Red-throated loon

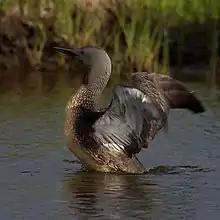
Adult loon in breeding plumage, reared up on the water with its wings spread.

Because its feet are located so far back on its body, the red-throated loon is quite clumsy walking on land, but it can use its feet to shove itself forward on its breast. Young use this method of covering ground when moving from their breeding pools to larger bodies of water, including rivers and the sea. It is the only species of loon able to take off directly from land. If frightened, it may submerge until only its head or bill shows above the surface of the water. It differs from other loons by nesting in small lakes but feeding in larger lakes or the sea. The nesting lake may host several nests, close to another, with much agonistic behavior among pairs. This territorial behavior is performed pairwise, with vocalisation (long call, plesiosur race).